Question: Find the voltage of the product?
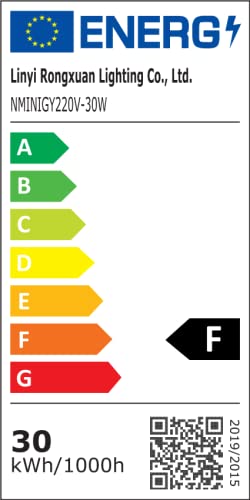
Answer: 220.0 volt